Rakott krumpli

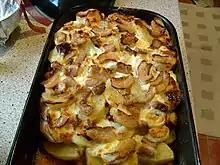
Rakott krumpli

Rakott krumpli (or rarely "rakott burgonya") is a Hungarian dish made from potatoes, sour cream, smoked sausage, hard-cooked eggs, and bread crumbs. It is a layered casserole with slices of each ingredient layered onto each other, it was first mentioned in István Czifray's 1840 edition of the "Magyar nemzeti szakácskönyv" (Hungarian national cookbook). It can be served as a luncheon dish, as a main course or as a side dish.